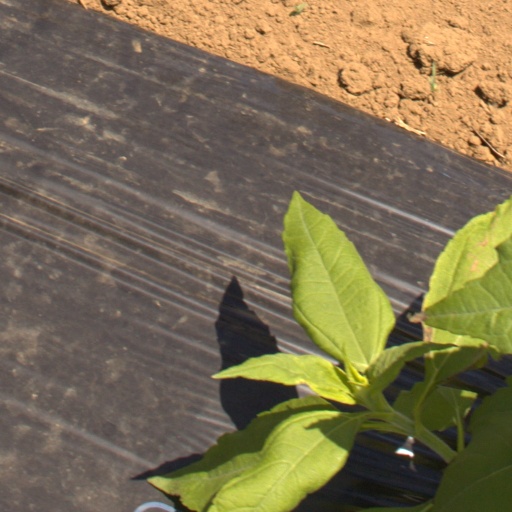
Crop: Jerusalem artichoke